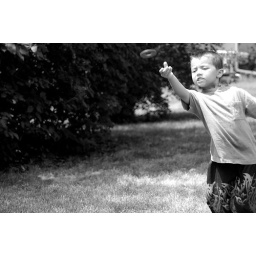
A favorite backyard game at my parents house over the 4th weekend is Washers. My son is throwing one.